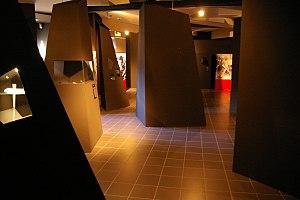
Le Museo e Centro di Documentazione della Deportazione e Resistenza est un musée à Prato, en Italie, consacré à l'histoire du fascisme, son apparition et son arrivée au pouvoir en Italie.